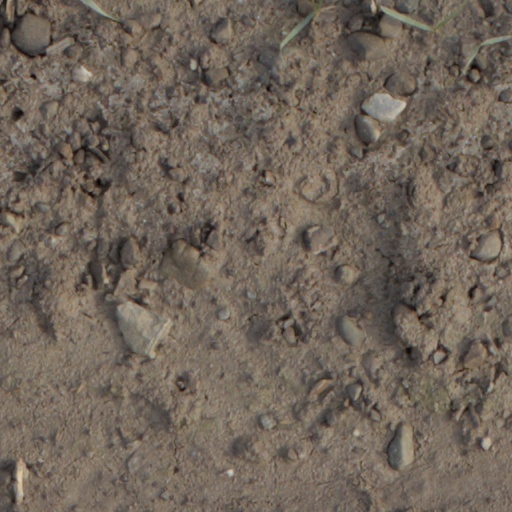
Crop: wheat